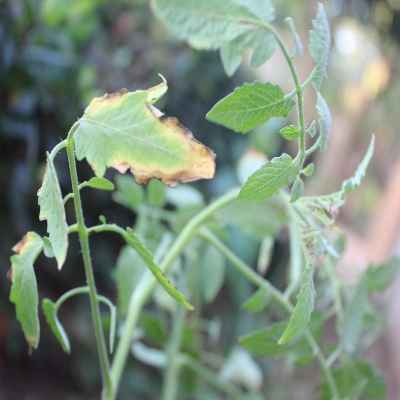
Crop: Tomato
Condition: leaf blight